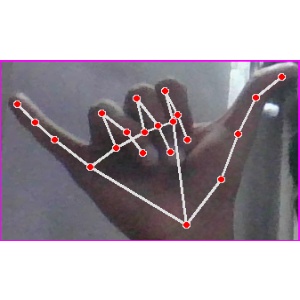
अक्षर: य